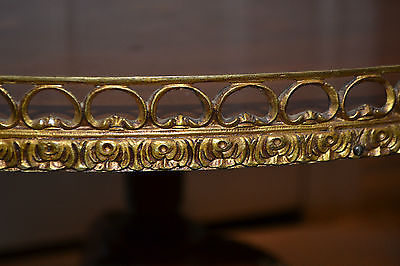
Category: table